Vahdat Hall

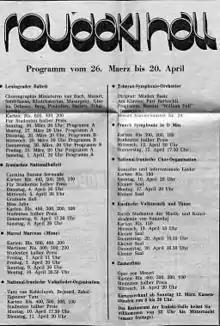

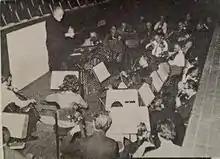
Tehran Opera Orchestra, 1972.

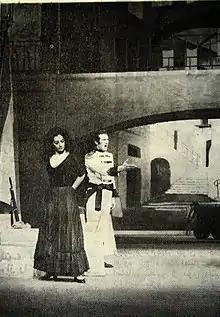
Pari Samar, Iranian opera singer, performing in "Carmen" (1975).

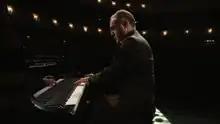
Bardia Sadrenoor Solo Piano Performance "Life goes On..." at Roudaki Hall

Since the inauguration of the Roudaki Hall in 1967 until the last stagings in the fall season of 1978, world famous music, opera, and dance artists visited Iran to stage their works. Presentations of the guest artists and ensembles included: